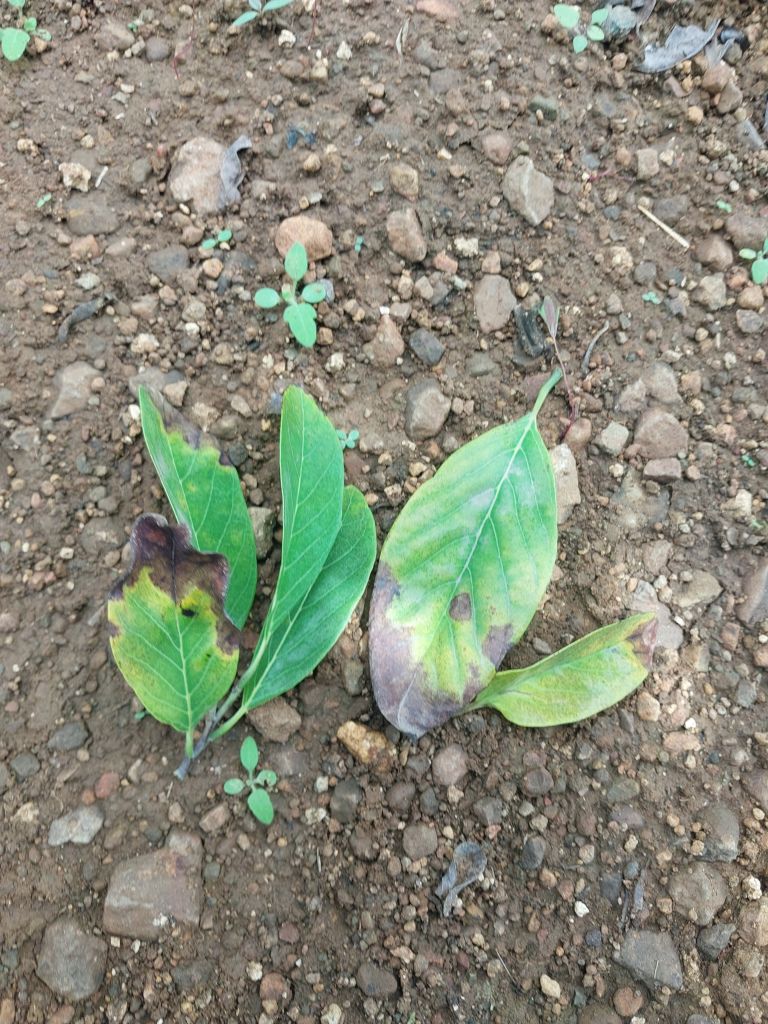
Disease label: Leaf spot on Leaves